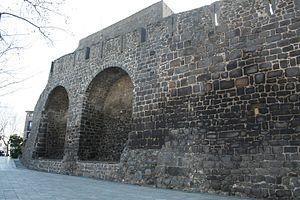
Agde (Hérault) - rempart.
Agde est une commune française située dans le département de l'Hérault, en région Occitanie.
L'histoire d'Agde s'étend sur une longue période d'environ vingt-six siècles, jalonnée notamment par les Phocéens, les Romains, les Wisigoths. Comme toutes les communes du Bas-Languedoc, elle a subi la Croisade des Albigeois et les guerres de religion.